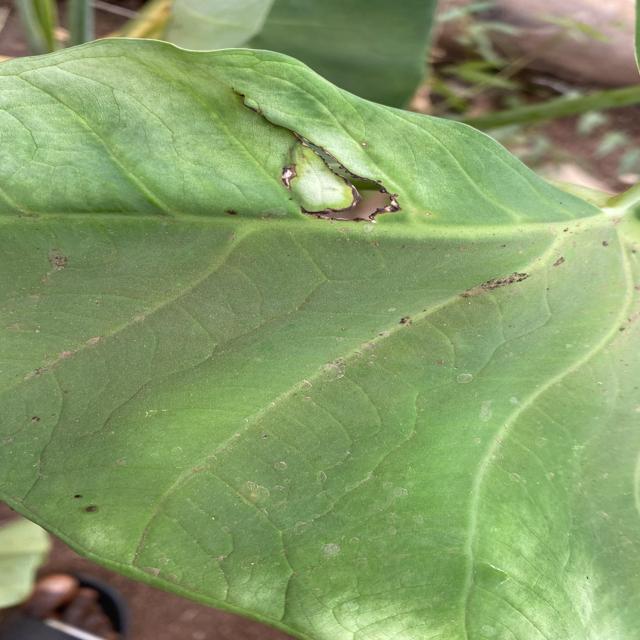
Label: Early_Blight